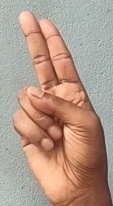
ASL sign: U